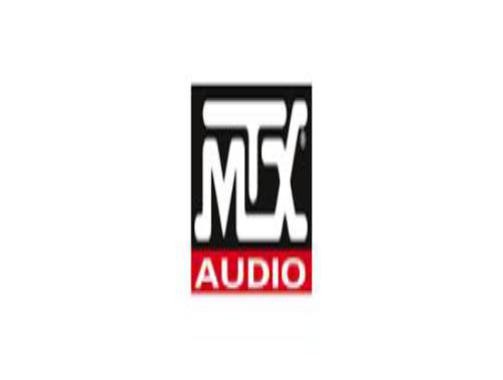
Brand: mtx audio
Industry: Leisure